Bierbach an der Blies

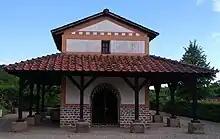
Reconstruction of Gallo-Roman Sanctuary (Fanum) from Temple District at the Klosterwald by Bierbach an der Blies

The excavations were led by the State conservator Carl Klein. He found two secondary buildings, additional foundations and a well or cistern. After evaluating the finds it was concluded, that the twin temples was dedicated to the God Mercury and his wife Rosmerta. A significant number of coins were found at the temple district that was helpful in dating the time period in which the temples were frequented. According to time periods in which the coins were in use, it can be estimated that the temple district was in use at least between the second century BCE and the end of the fourth century CE. It thus would predate the Vicus in Schwarzenacker and would still have been in use after the destruction of the Vicus in 274 CE. After the excavations were completed the temple distract was again completely filled with earth and the ruins are no longer visible.